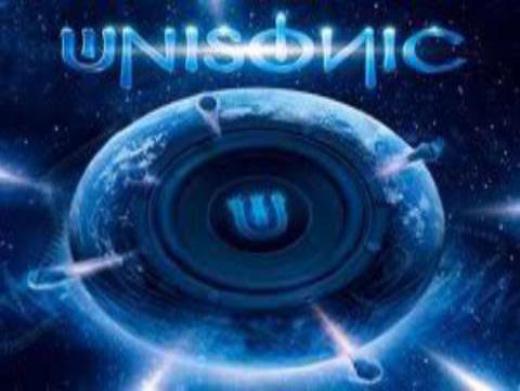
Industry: Leisure